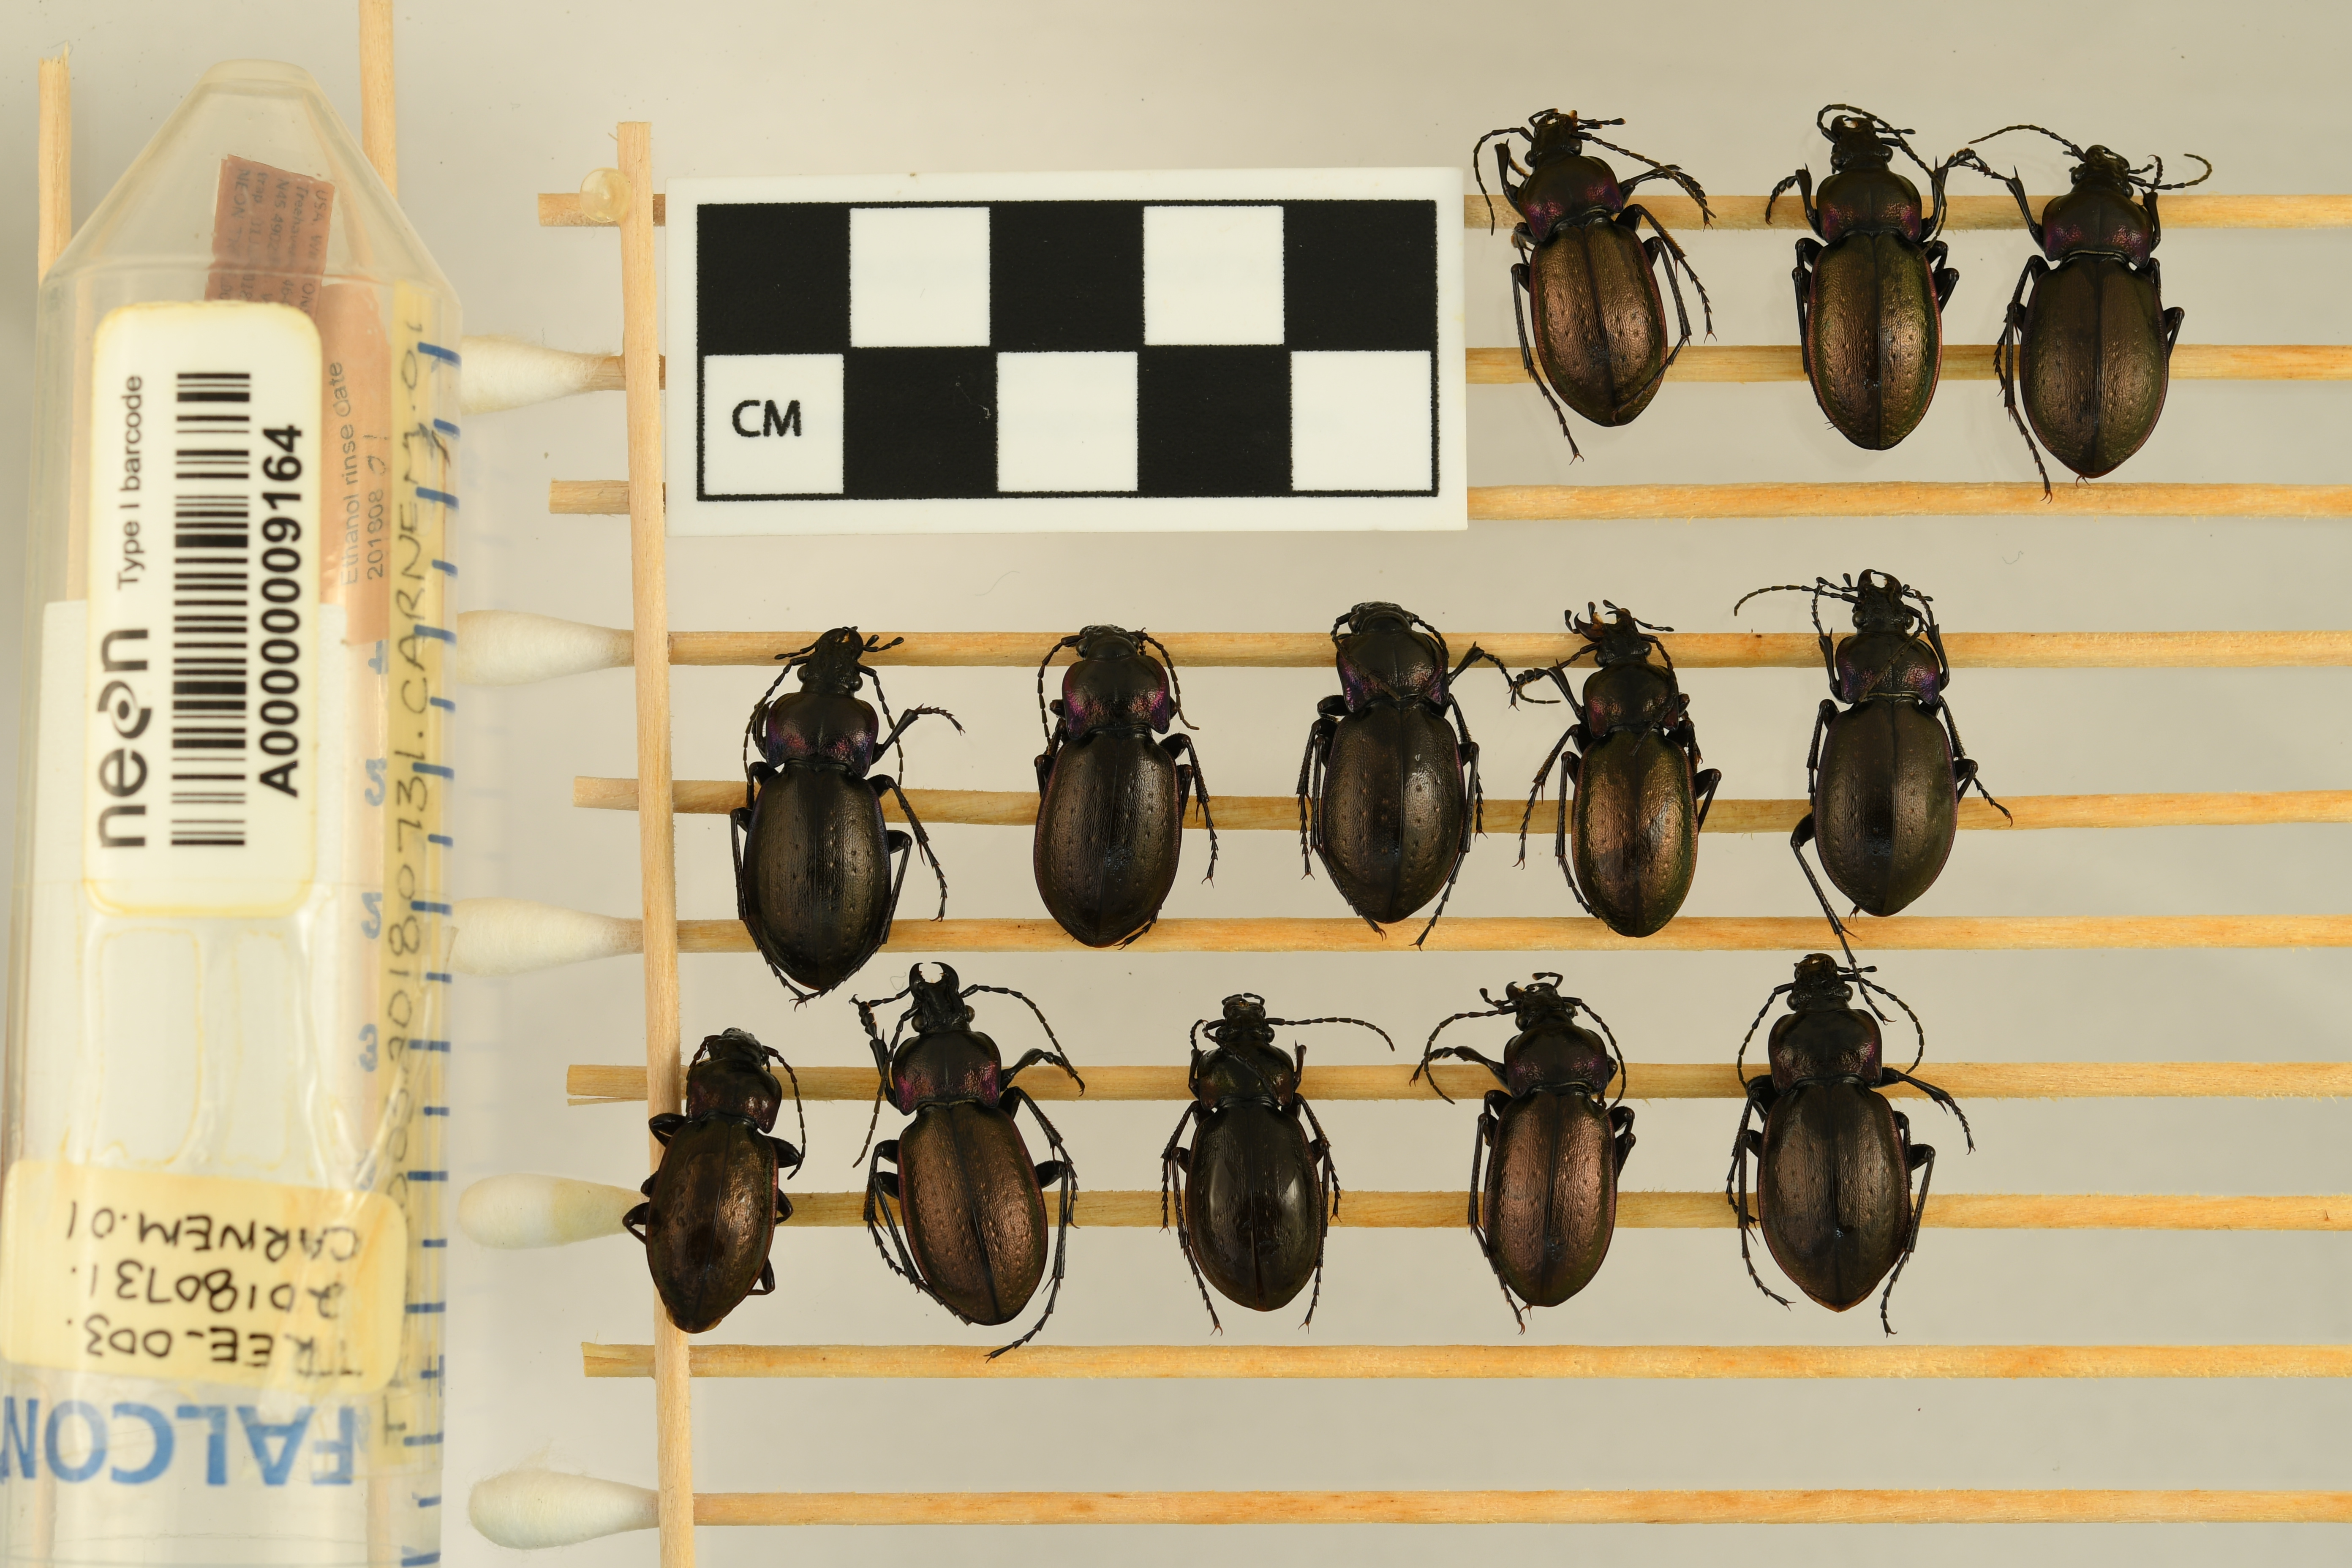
Carabus nemoralis — Treehaven Site, plot TREE_003. Beetle 1, ElytraLength: 1.469 cm (lying flat: Yes)

Carabus nemoralis — Treehaven Site, plot TREE_003. Beetle 1, ElytraWidth: 0.8359 cm (lying flat: Yes)

Carabus nemoralis — Treehaven Site, plot TREE_003. Beetle 2, ElytraWidth: 0.8442 cm (lying flat: Yes)

Carabus nemoralis — Treehaven Site, plot TREE_003. Beetle 2, ElytraLength: 1.492 cm (lying flat: Yes)

Carabus nemoralis — Treehaven Site, plot TREE_003. Beetle 3, ElytraLength: 1.533 cm (lying flat: Yes)

Carabus nemoralis — Treehaven Site, plot TREE_003. Beetle 3, ElytraWidth: 0.9183 cm (lying flat: Yes)

Carabus nemoralis — Treehaven Site, plot TREE_003. Beetle 4, ElytraLength: 1.599 cm (lying flat: Yes)

Carabus nemoralis — Treehaven Site, plot TREE_003. Beetle 4, ElytraWidth: 0.9098 cm (lying flat: Yes)

Carabus nemoralis — Treehaven Site, plot TREE_003. Beetle 5, ElytraLength: 1.512 cm (lying flat: Yes)

Carabus nemoralis — Treehaven Site, plot TREE_003. Beetle 5, ElytraWidth: 0.8988 cm (lying flat: Yes)

Carabus nemoralis — Treehaven Site, plot TREE_003. Beetle 6, ElytraLength: 1.511 cm (lying flat: Yes)

Carabus nemoralis — Treehaven Site, plot TREE_003. Beetle 6, ElytraWidth: 0.9019 cm (lying flat: Yes)

Carabus nemoralis — Treehaven Site, plot TREE_003. Beetle 7, ElytraLength: 1.467 cm (lying flat: Yes)

Carabus nemoralis — Treehaven Site, plot TREE_003. Beetle 7, ElytraWidth: 0.8198 cm (lying flat: Yes)

Carabus nemoralis — Treehaven Site, plot TREE_003. Beetle 8, ElytraLength: 1.559 cm (lying flat: Yes)

Carabus nemoralis — Treehaven Site, plot TREE_003. Beetle 8, ElytraWidth: 0.8948 cm (lying flat: Yes)

Carabus nemoralis — Treehaven Site, plot TREE_003. Beetle 9, ElytraLength: 1.452 cm (lying flat: Yes)

Carabus nemoralis — Treehaven Site, plot TREE_003. Beetle 9, ElytraWidth: 0.8215 cm (lying flat: Yes)

Carabus nemoralis — Treehaven Site, plot TREE_003. Beetle 10, ElytraLength: 1.582 cm (lying flat: Yes)

Carabus nemoralis — Treehaven Site, plot TREE_003. Beetle 10, ElytraWidth: 0.9066 cm (lying flat: Yes)

Carabus nemoralis — Treehaven Site, plot TREE_003. Beetle 11, ElytraLength: 1.447 cm (lying flat: Yes)

Carabus nemoralis — Treehaven Site, plot TREE_003. Beetle 11, ElytraWidth: 0.8457 cm (lying flat: Yes)

Carabus nemoralis — Treehaven Site, plot TREE_003. Beetle 12, ElytraLength: 1.524 cm (lying flat: Yes)

Carabus nemoralis — Treehaven Site, plot TREE_003. Beetle 12, ElytraWidth: 0.8475 cm (lying flat: Yes)

Carabus nemoralis — Treehaven Site, plot TREE_003. Beetle 13, ElytraLength: 1.575 cm (lying flat: Yes)

Carabus nemoralis — Treehaven Site, plot TREE_003. Beetle 13, ElytraWidth: 0.9521 cm (lying flat: Yes)